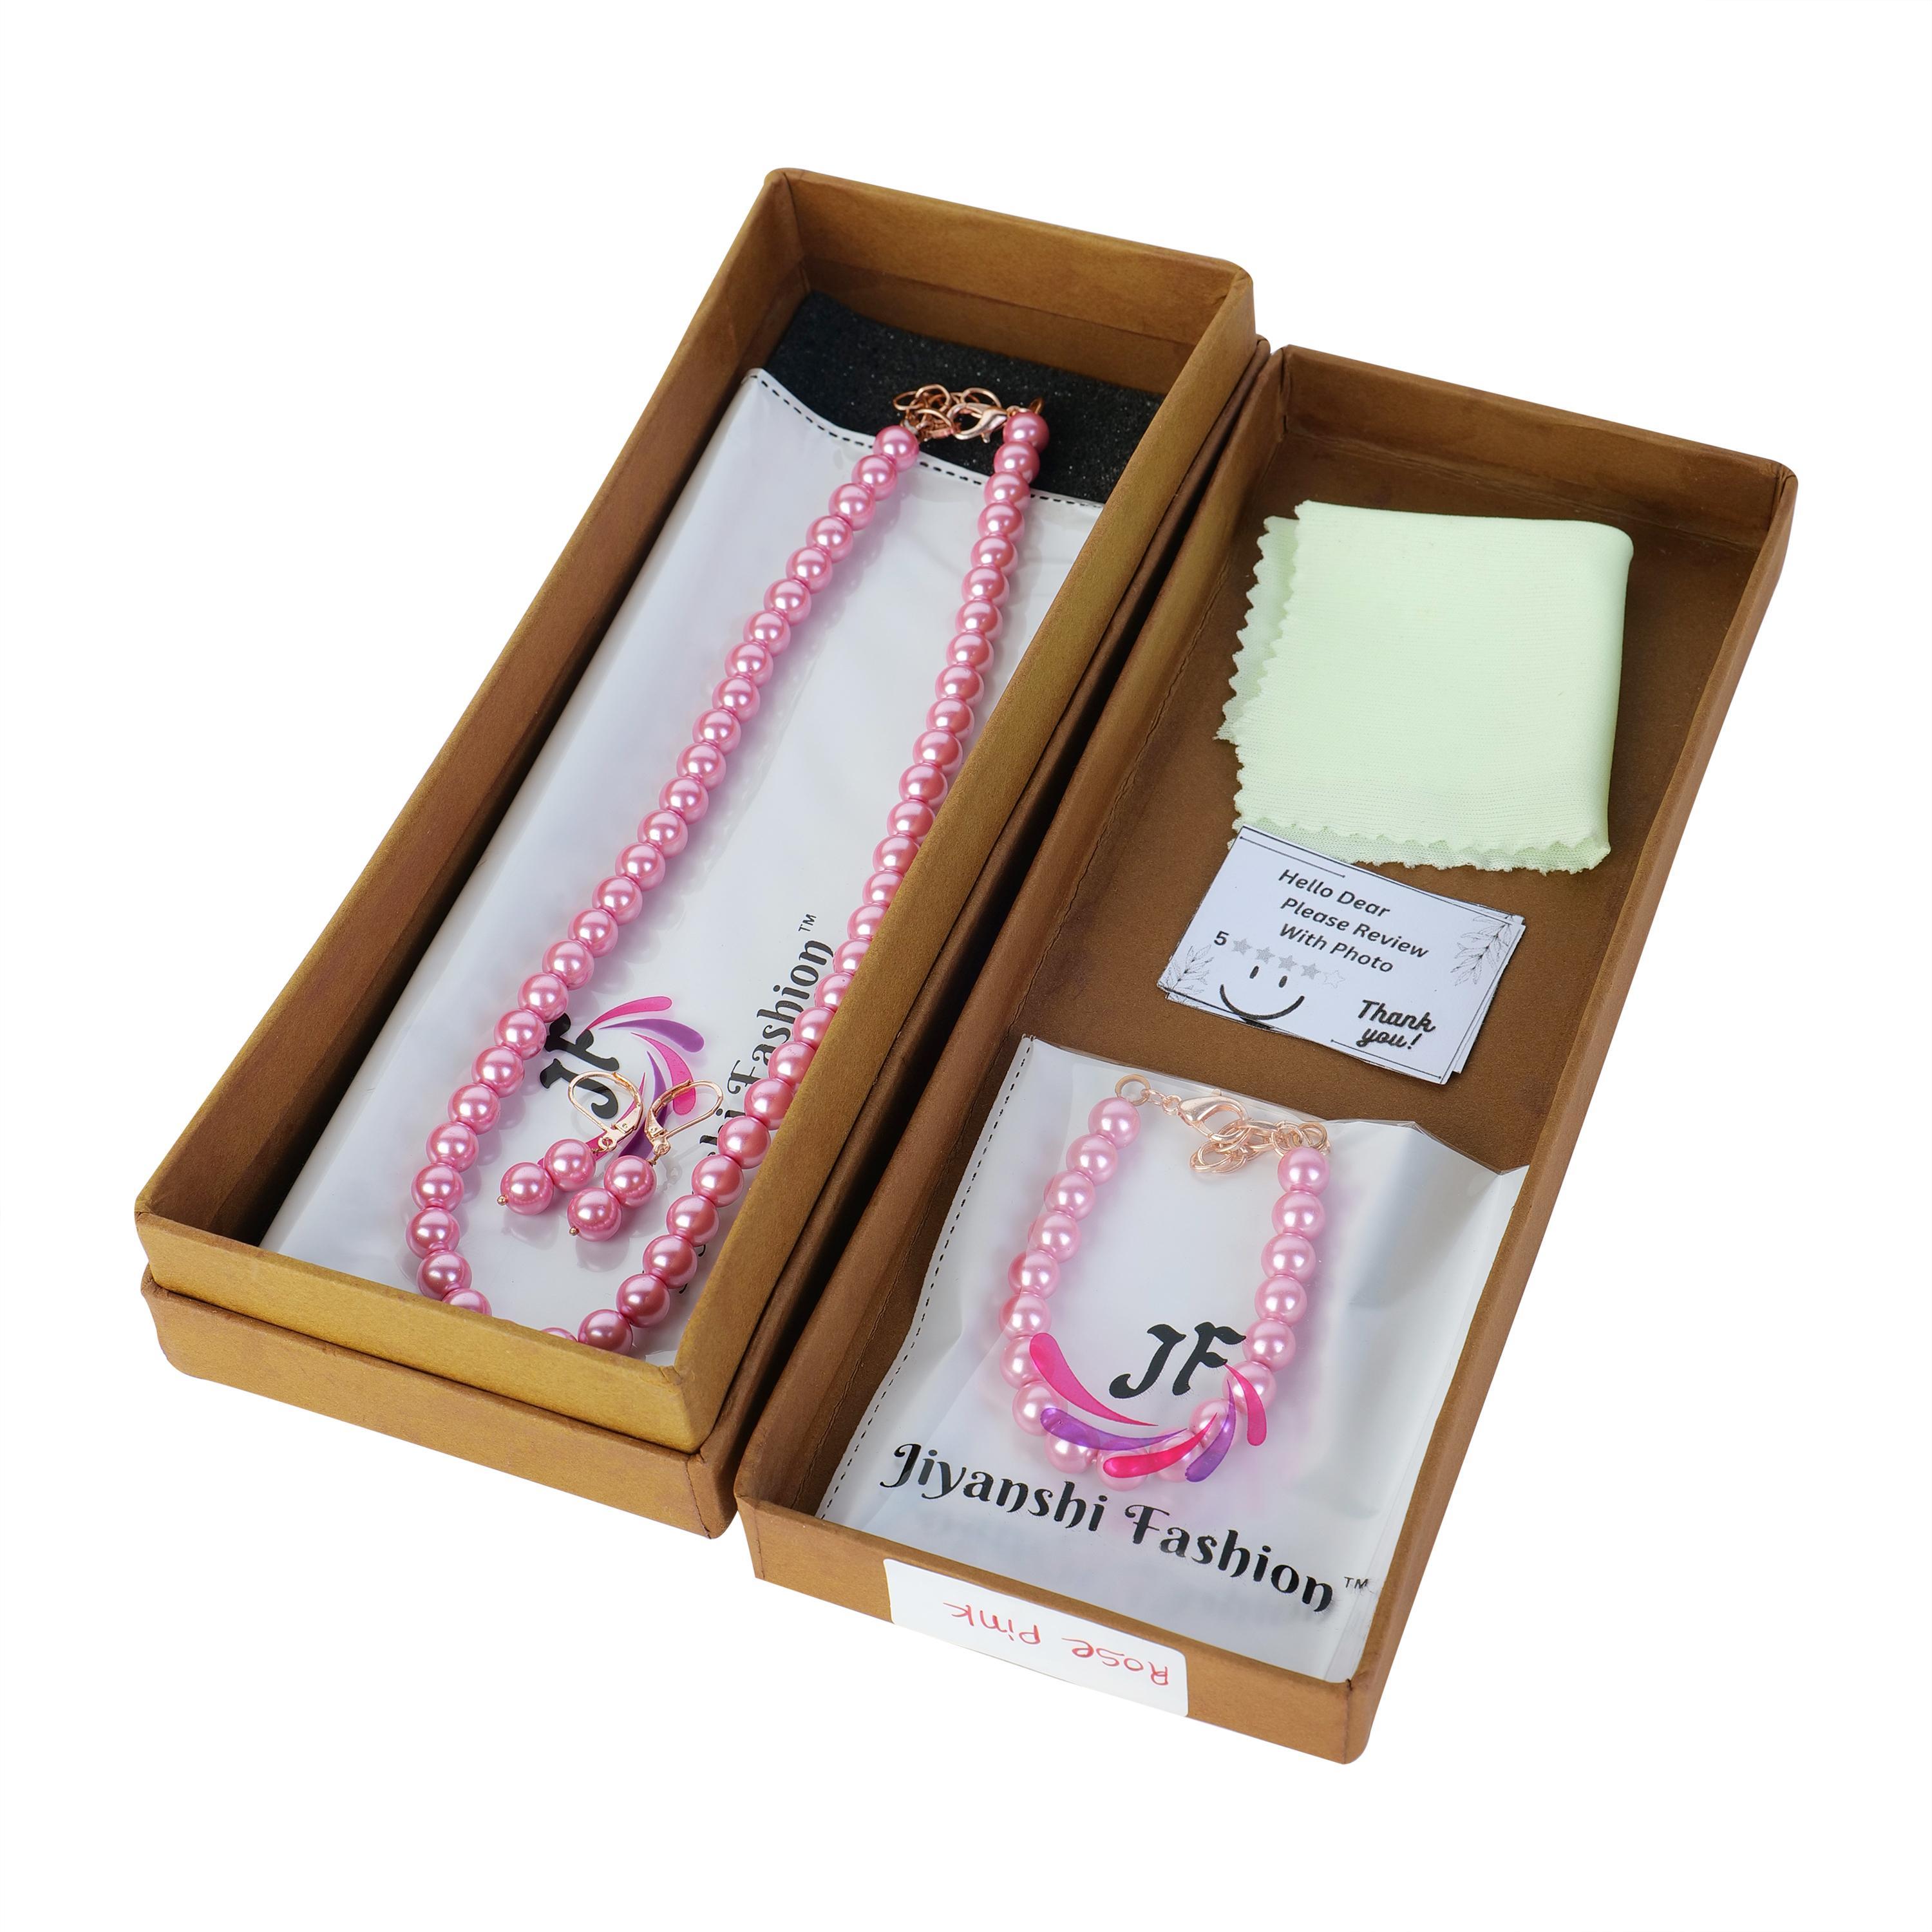
 JIYANSHI FASHION : Pearls Women's jewelry set | 3 piece jewelry set | pearl necklace, pearl bracelet, pearl earrings, set
Type: Fashion Jewellery Set
Brand: JIYANSHI FASHION
Price: Rs. 729
 Jiyanshi fashion provide you, A Jewellery set stylish fancy party wear designer traditional jewelry set for women from of the house of unique fashion.This is perfect all occasion for traditional wear ( wedding, engagement & religious for women you can wear on dresses, sarees and lehnga also with good quality product.
Features: COLOR : ROSE PINK,IDAL : WOMEN,UNIQUE PATTERN,TRENDING